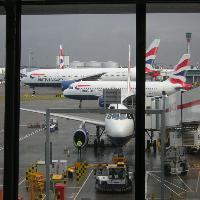
Weather: cloudy or overcast